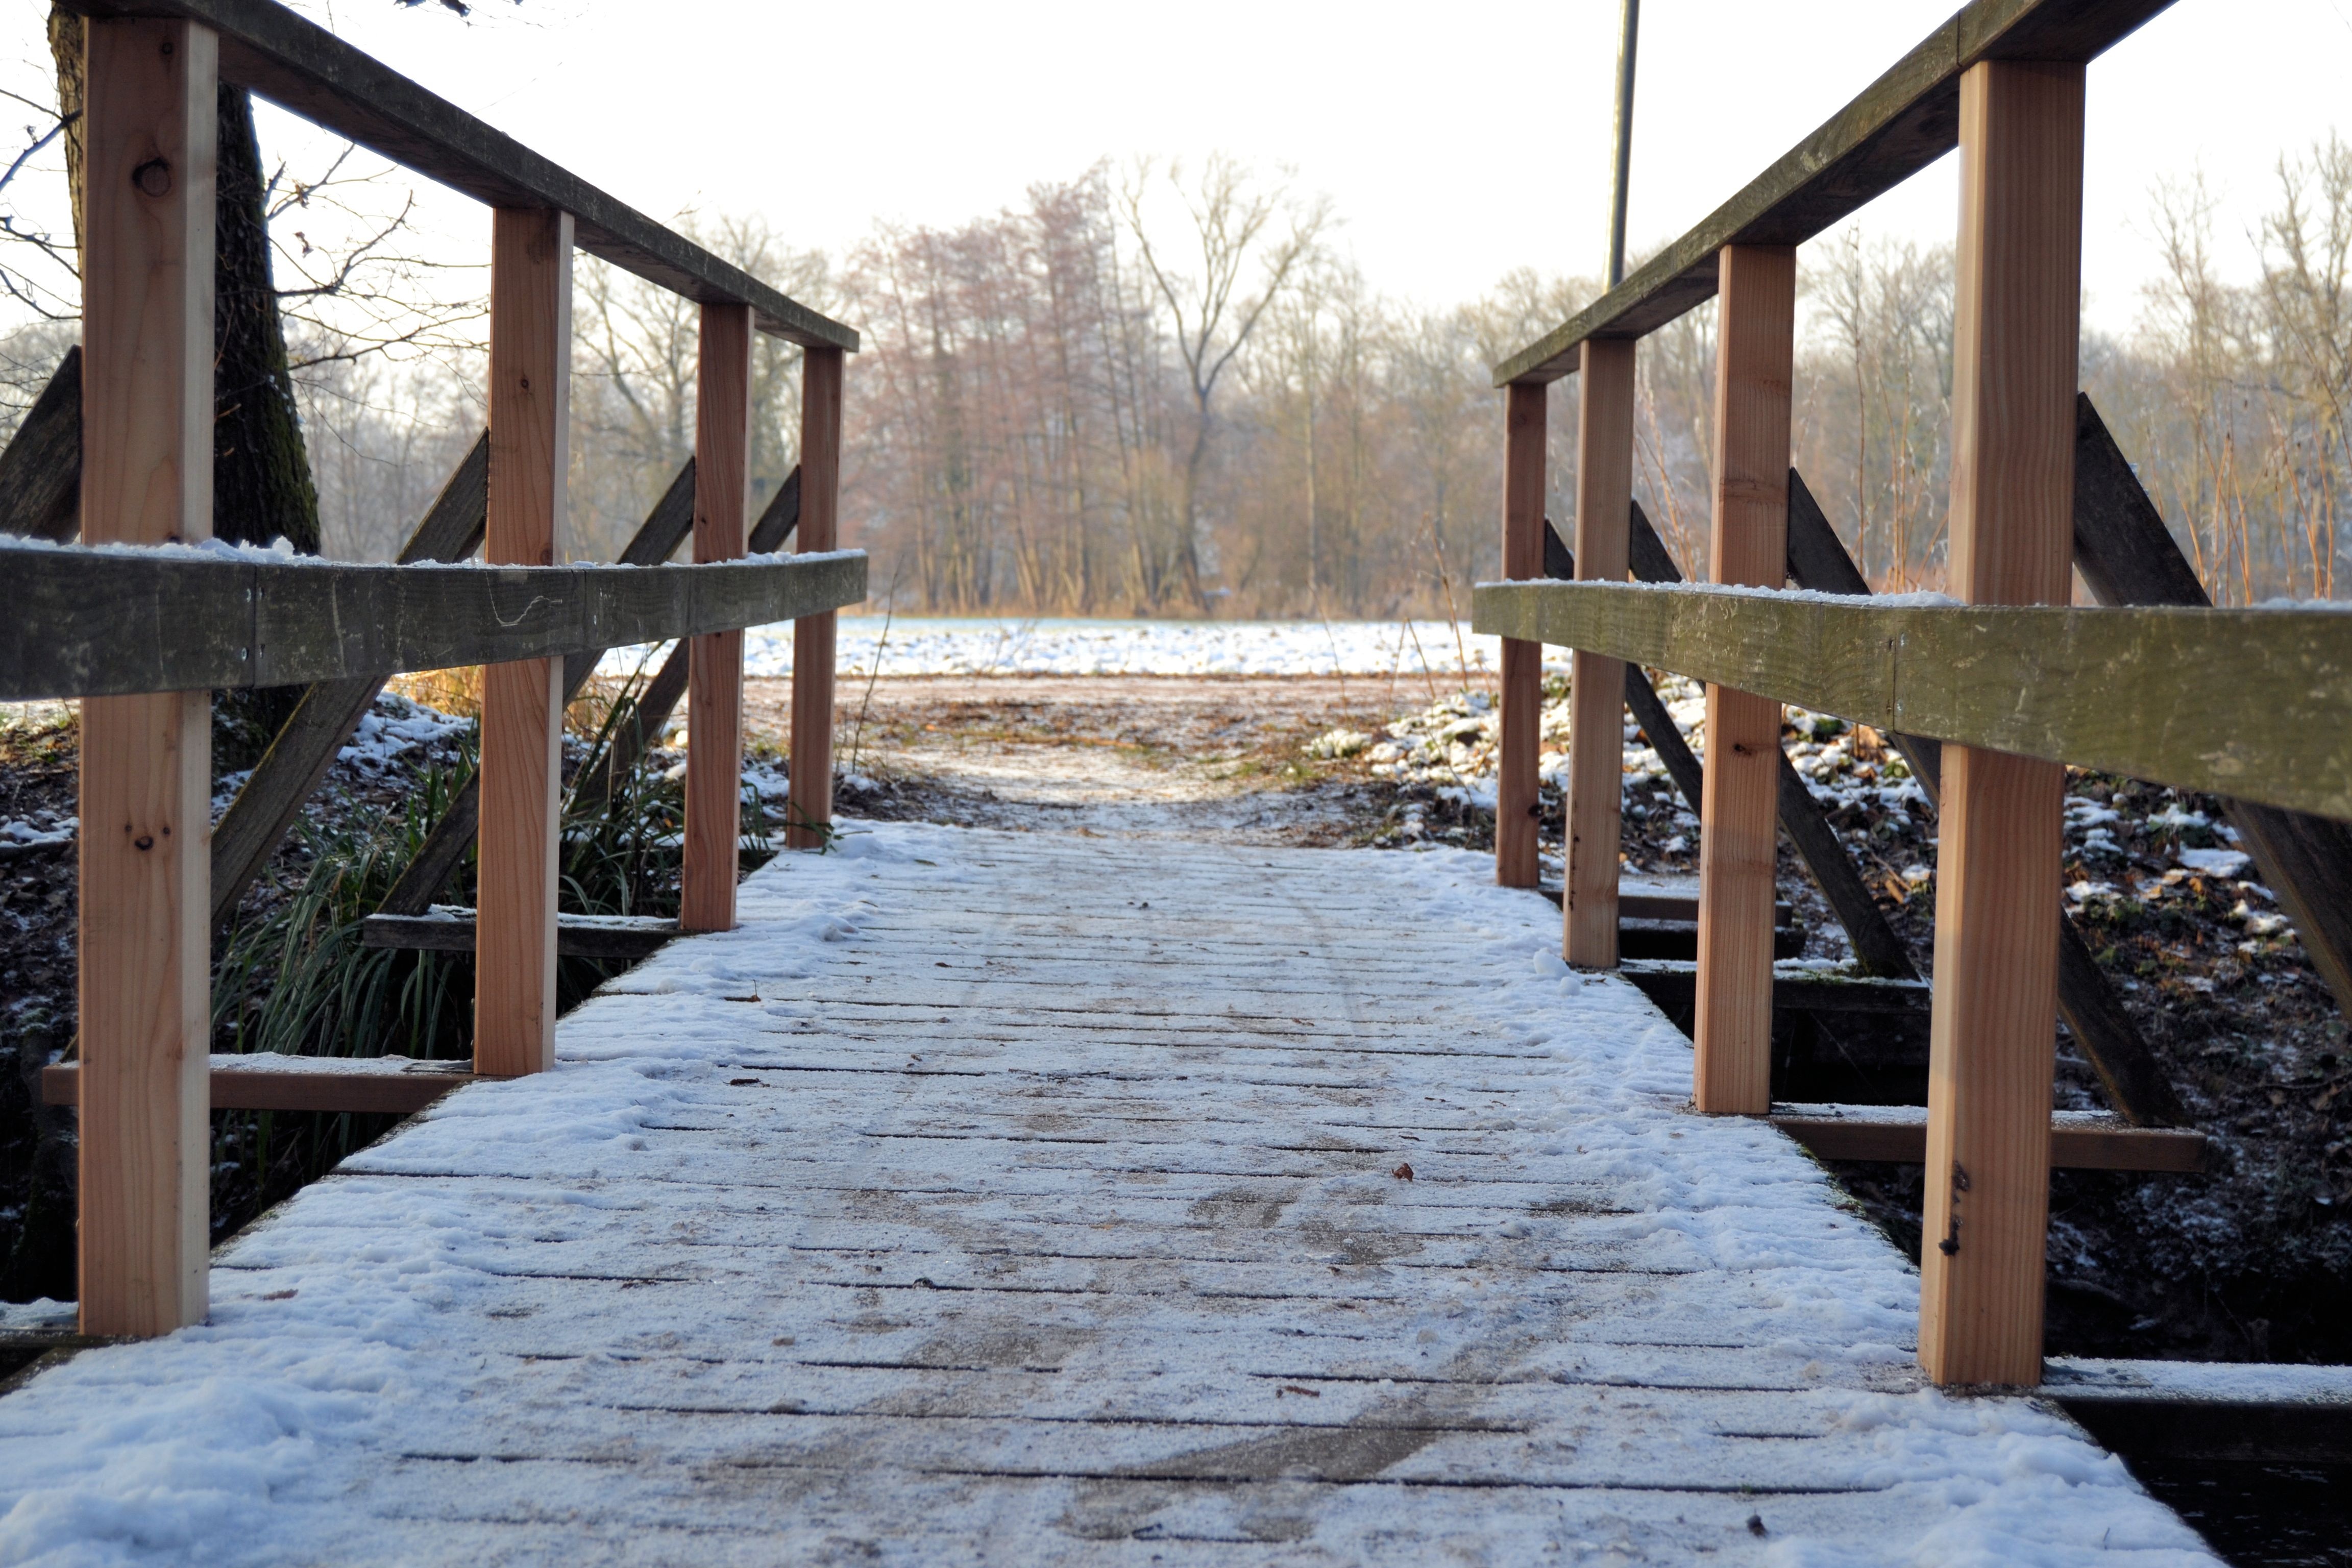
snow, cold, winter, boardwalk, wood, bridge, walkway, web, cottage, weather, snowy, season, wintry, v rstetten, outdoor structure